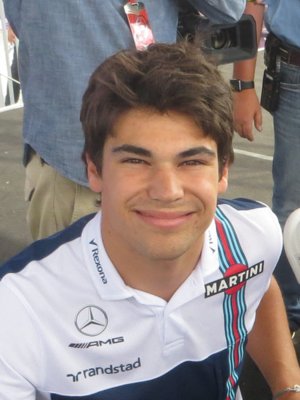
Le Grand Prix automobile d'Azerbaïdjan 2017, disputé le 25 juin 2017 sur le circuit urbain de Bakou, est la 964ᵉ épreuve du championnat du monde de Formule 1 courue depuis 1950 et la huitième manche du championnat 2017. Il s'agit de la première édition du Grand Prix d'Azerbaïdjan sur un circuit inauguré un an plus tôt avec l'organisation du Grand Prix d'Europe 2016. Après le succès de cette édition, les organisateurs décident de renommer l'épreuve en Grand Prix d'Azerbaïdjan pour « positionner l'Azerbaïdjan en Europe et démontrer leur volonté d'ouverture aux visiteurs étrangers. »